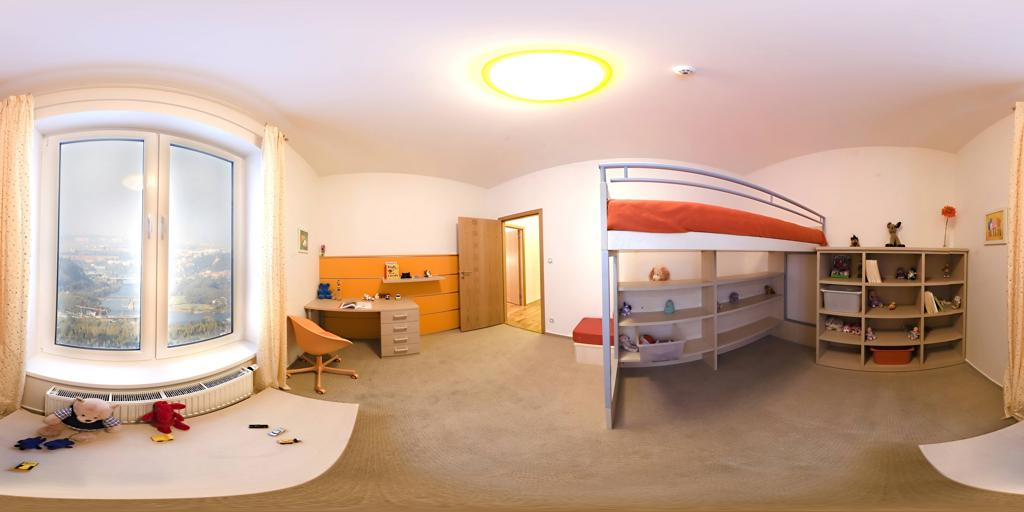
Referred object: the small orange chair by the window

Referred object: turn right to find the loft bed

Referred object: the bookshelf opposite the window